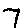
Label: 7